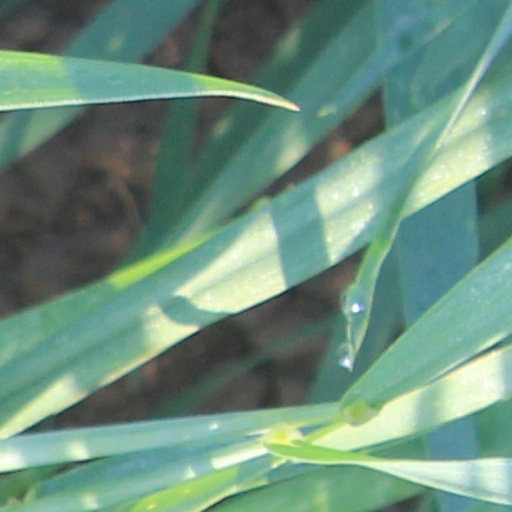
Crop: wheat